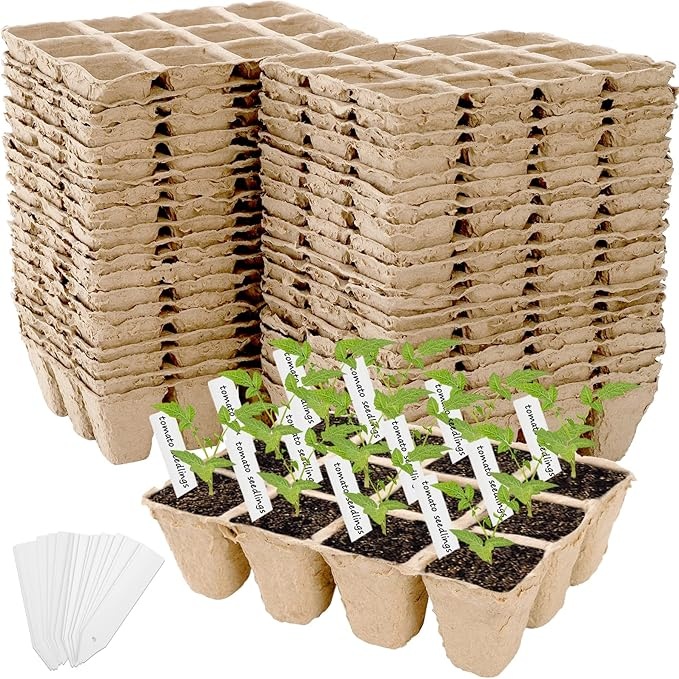
Jucoan 40 Pack Peat Pots Seed Starter Trays, 480 Cells Germination Seedling Pots, Organic Biodegradable Plant Germination Tray with 40 Plant Labels for Vegetable Flower, Herbs, Indoor Outdoor Garden
About This Package Includes 40 pack seed starter trays (12 cells per tray) and 40 plastic plant labels for marking the seeds in your peat pots Those seedling pot are made of paper and grass charcoal, durable and good at water retention, can easily degradable and completely recyclable. Those biodegradable seed starter pots allow you to transplant directly into your garden without root shock and they can naturally degraded to enrich the soil over time The tray is 6.2x 4.7x 1.7 inch, each pot measures 1.5x 1.5x 1.7inch, small sized for starting flowers, herbs, and vegetable saplings like tomatoes and cucumbers. Easy to use, fill the seedling trays with soil and put seeds in, once the seeds sprout, just transplant the whole trays directly into the ground without removing plants from the plastic pots. Overview Material : Paper Color : Brown Special Feature : Durable Style : Modern Planter Form : Nursery Pot
Brand: Jucoan
Category: Home & Garden > Lawn & Garden > Gardening > Pots & Planters > Pots